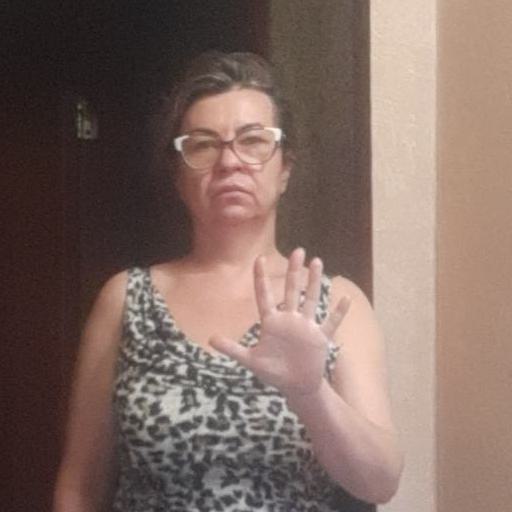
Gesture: palm